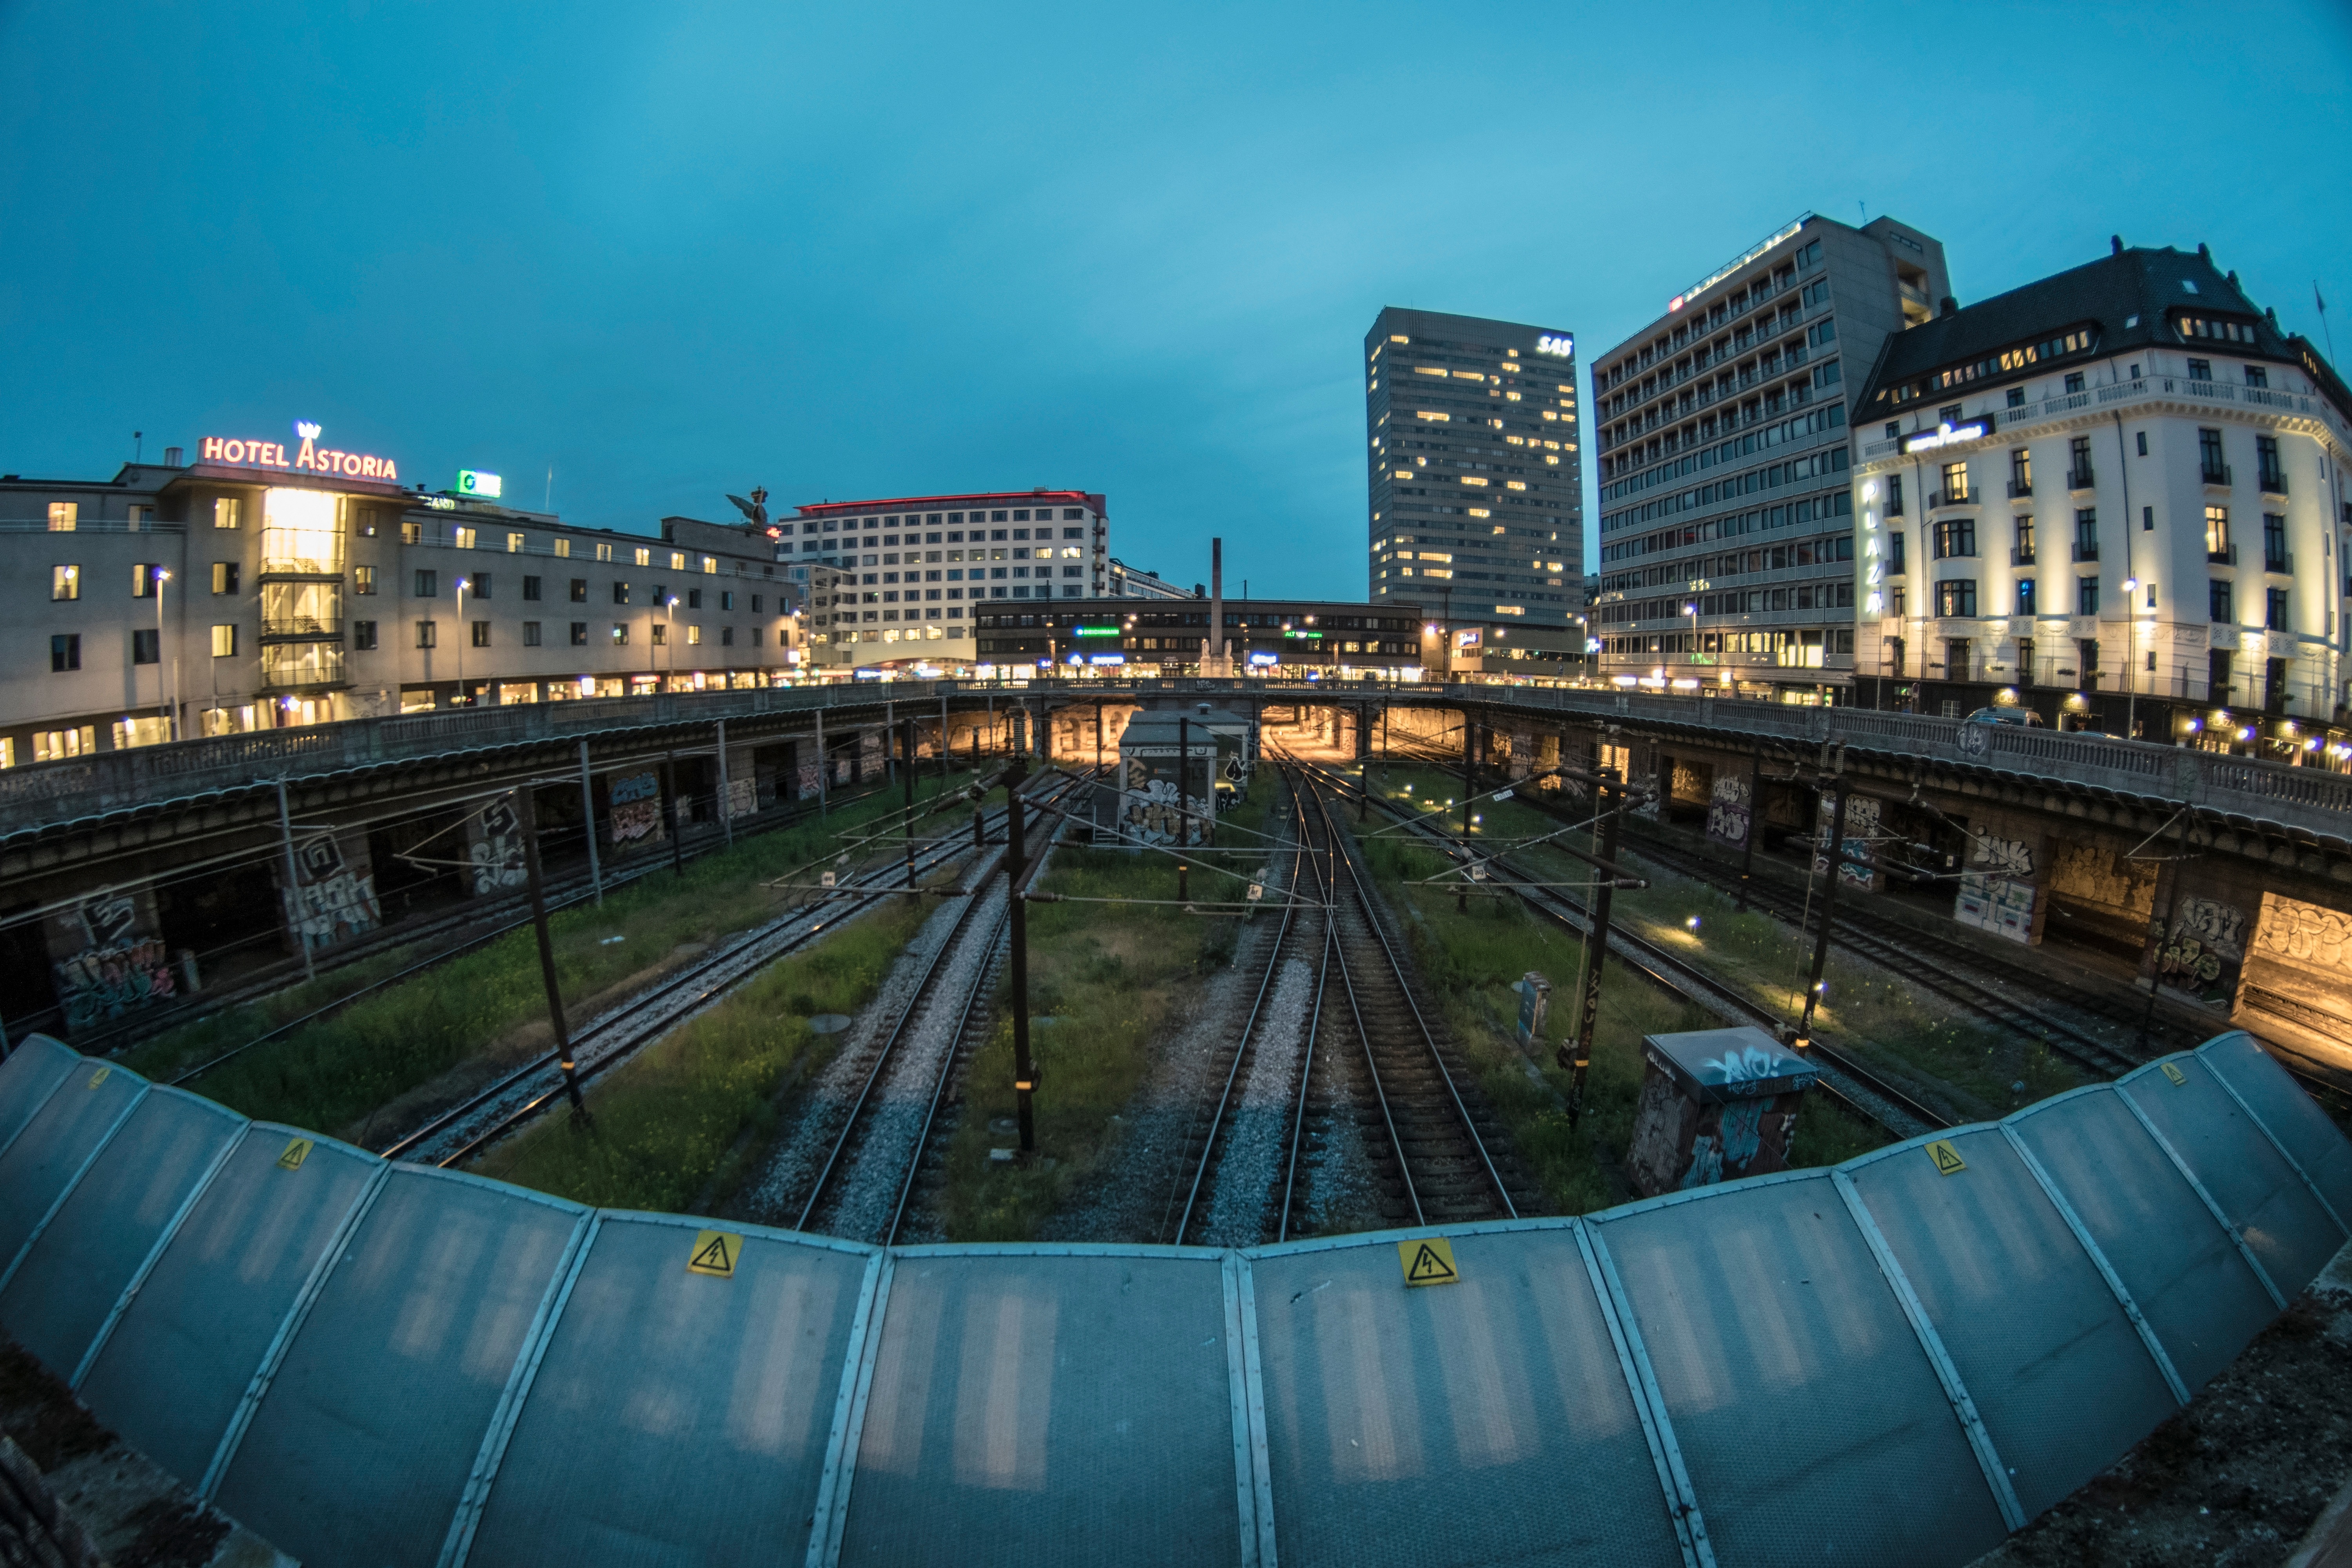
structure, skyline, night, city, skyscraper, cityscape, panorama, downtown, evening, reflection, landmark, stadium, arena, metropolis, urban area, human settlement, metropolitan area, sport venue